Gravesend Blockhouse

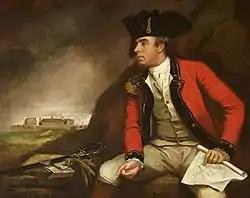
Sir Thomas Page

A 1600 survey showed 10 pieces of artillery to be ineffective, while the gun platforms on either side of the fort were in bad condition and of planking, 650 joists and over 19 cartloads of other timber was needed for the repairs. Little investment was forthcoming under James I or Charles I and by 1630 the garrison's pay was in arrears, with the fort was in need of repairs estimated at £1,248. In 1631 the blockhouse was equipped with two brass demi-culverins and sakers, and an iron culverin, six demi-culverins, four sakers and one minion; the brass guns, which were needed for naval units, were exchanged for iron weapons in 1635.